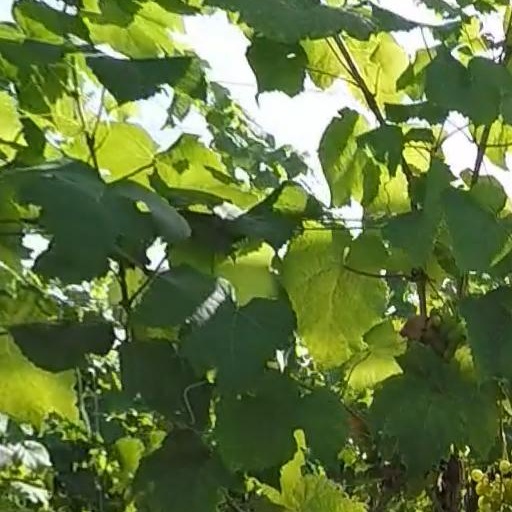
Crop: grape